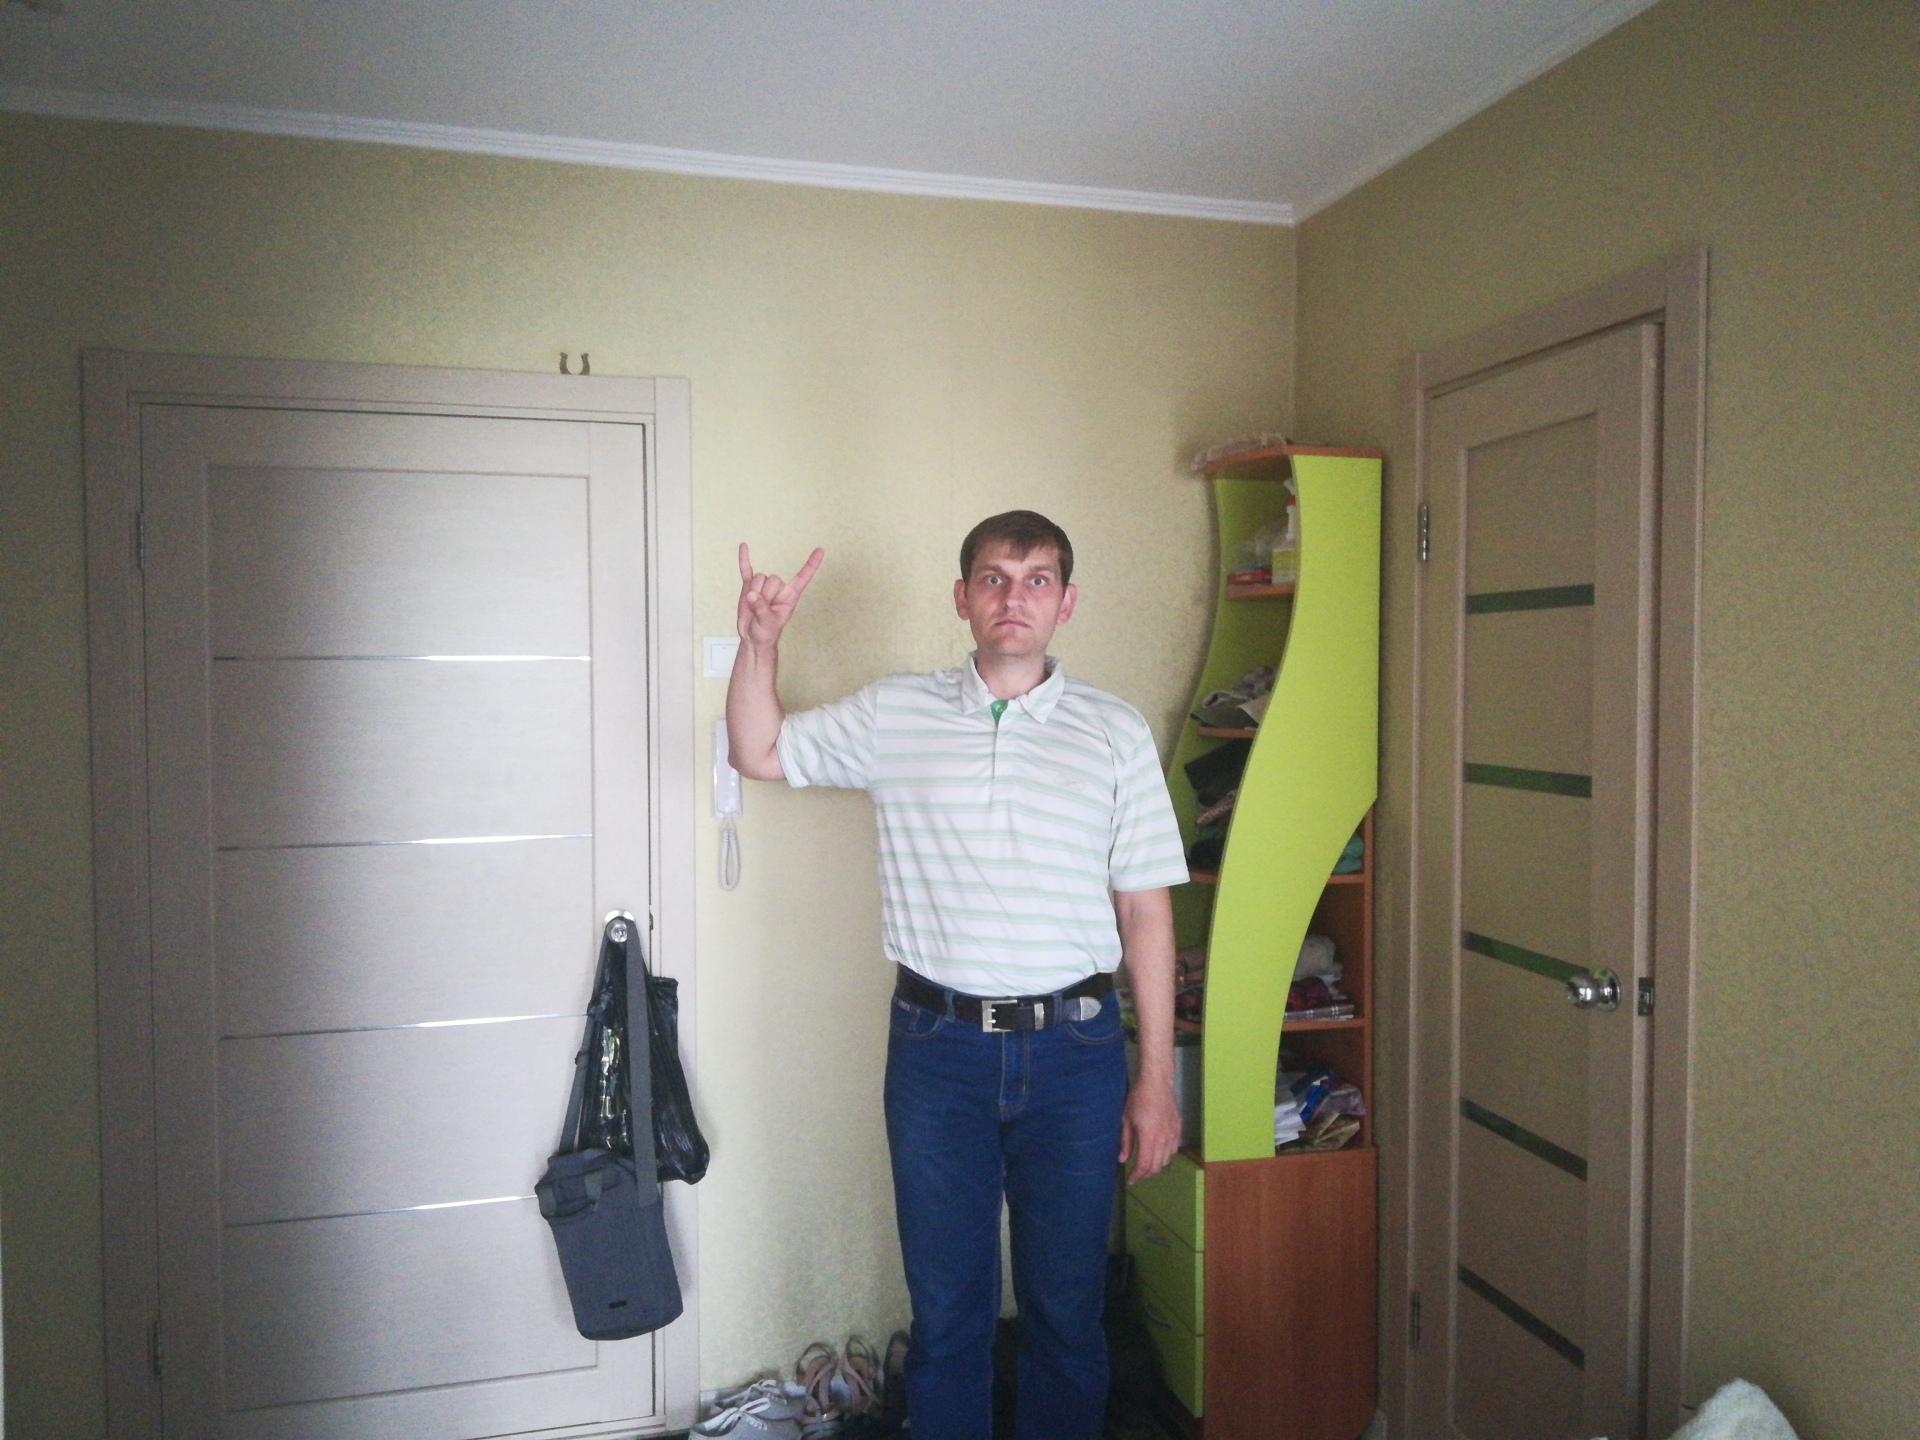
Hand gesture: rock